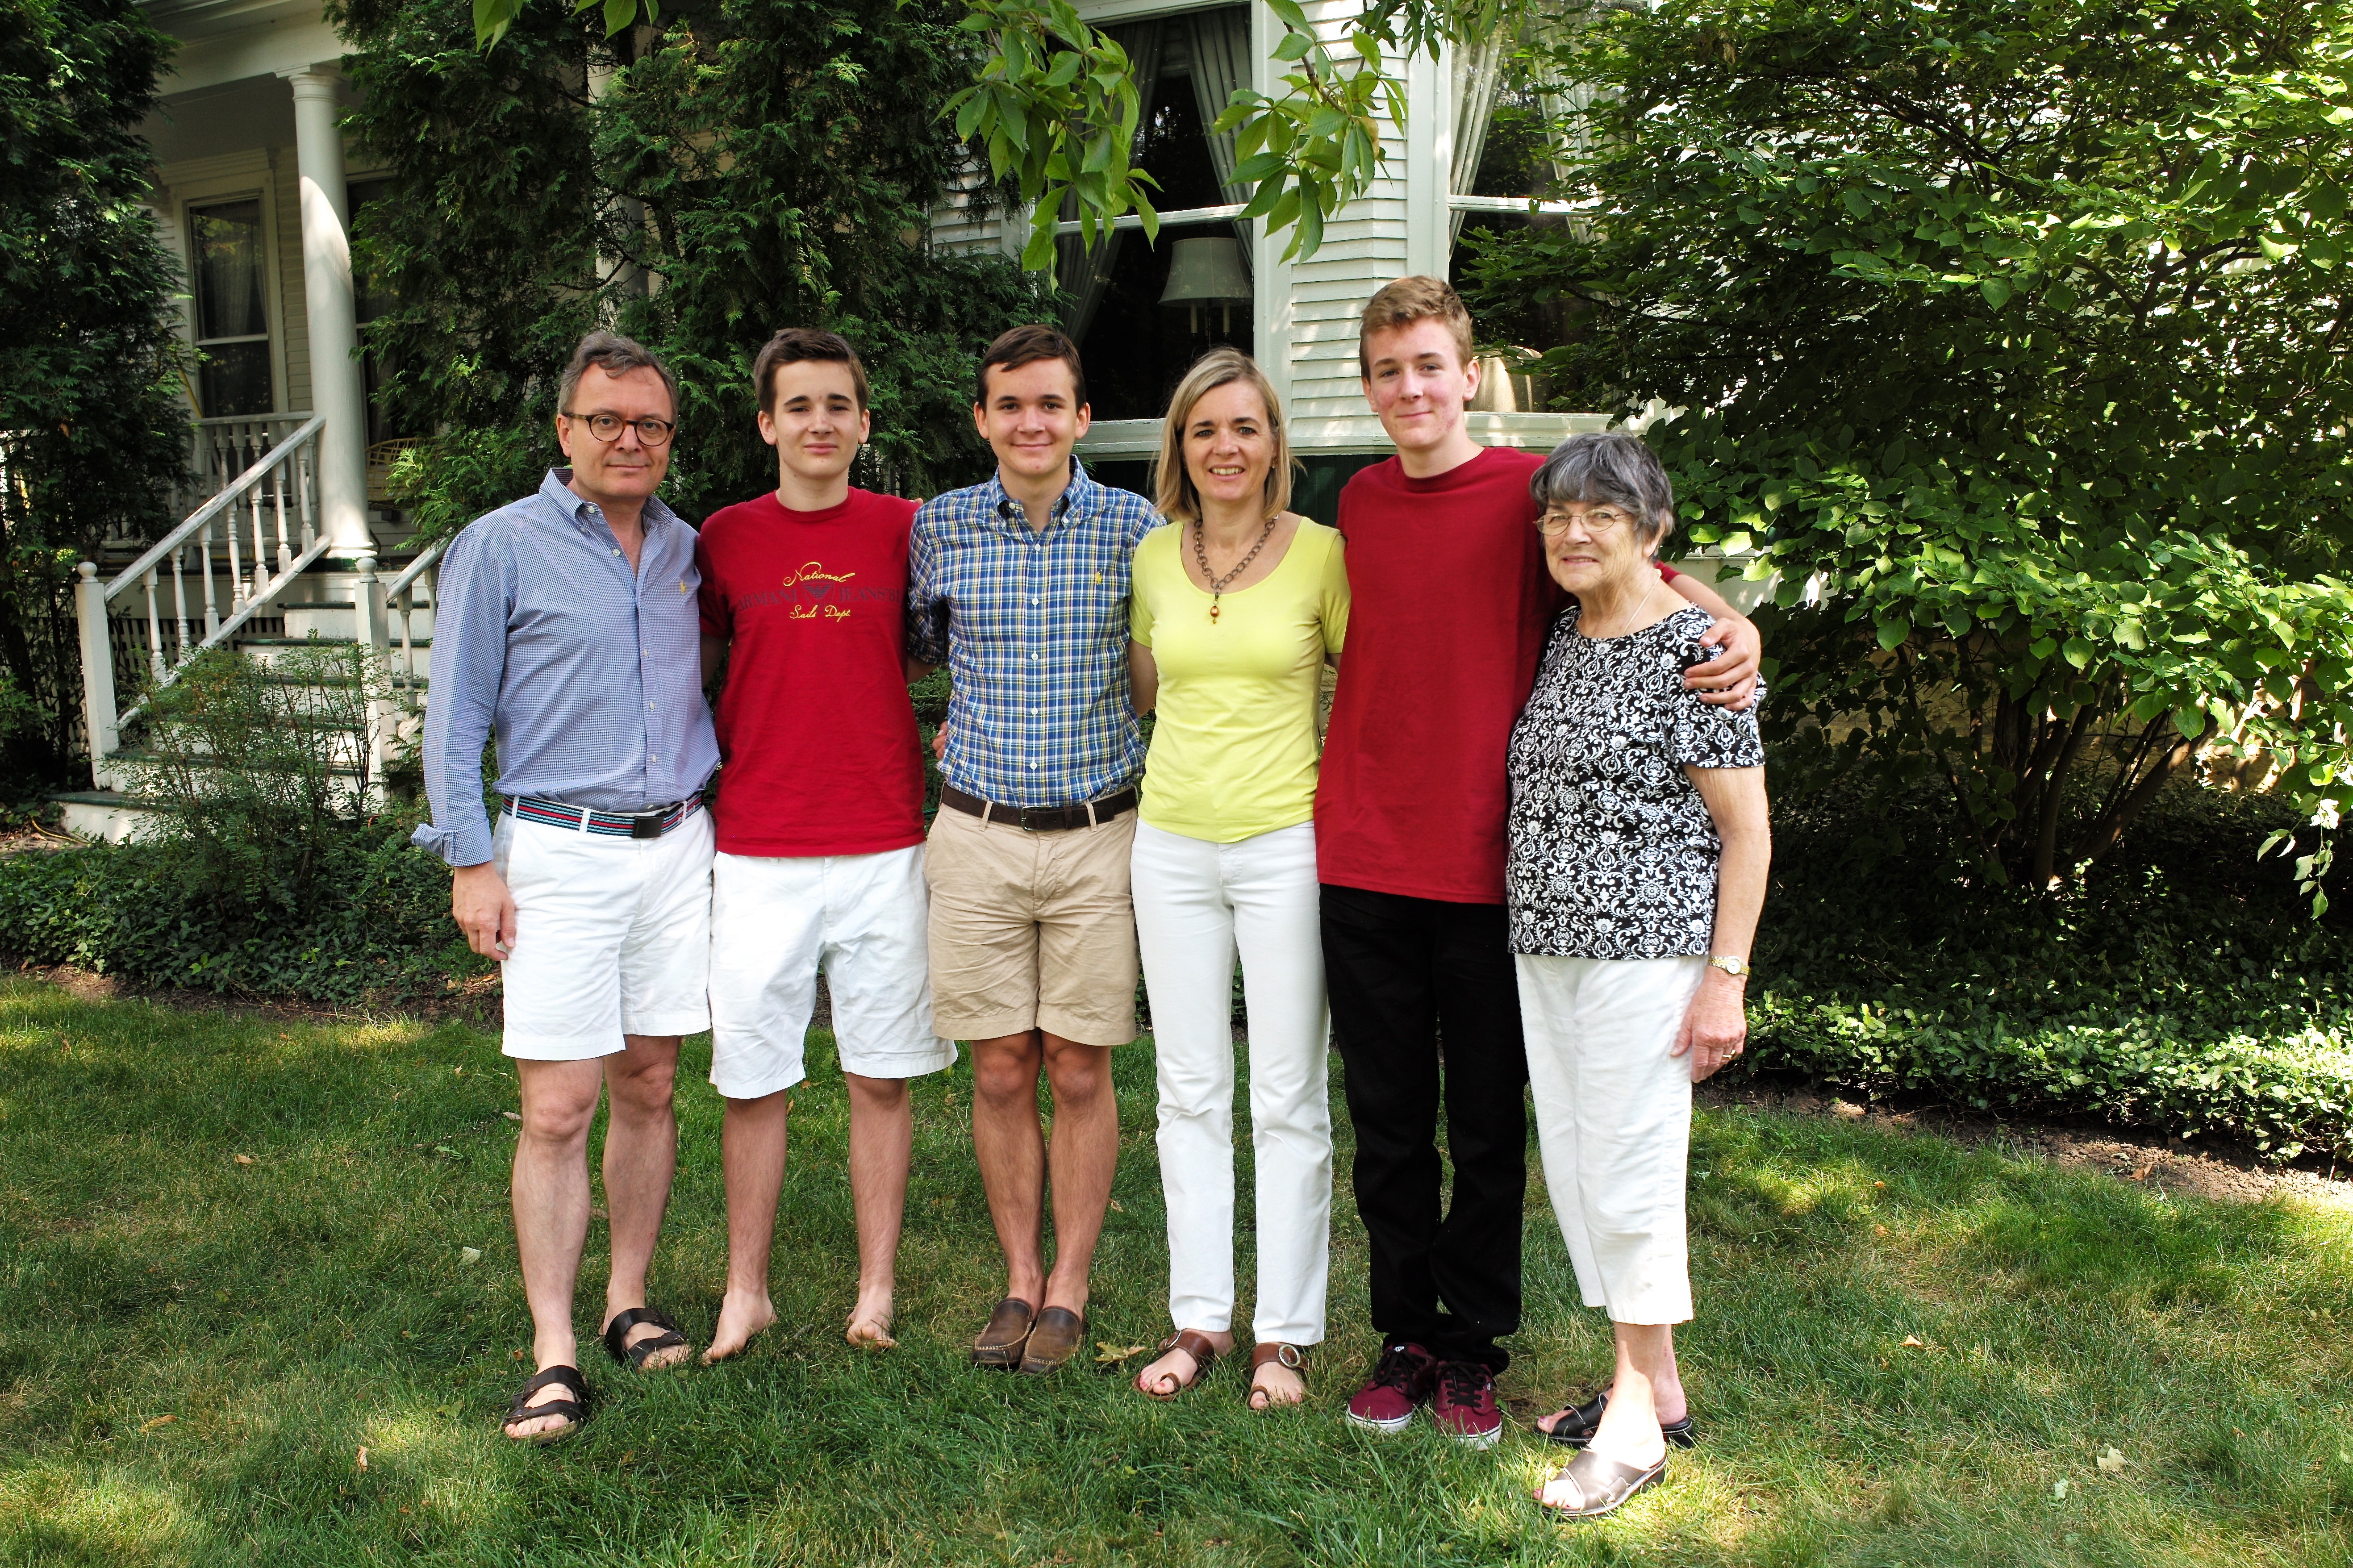
outdoor, people, portrait, youth, community, usa, garden, picnic, family, m, team, 28, f2, leica, 240, summicron, asph, family reunion